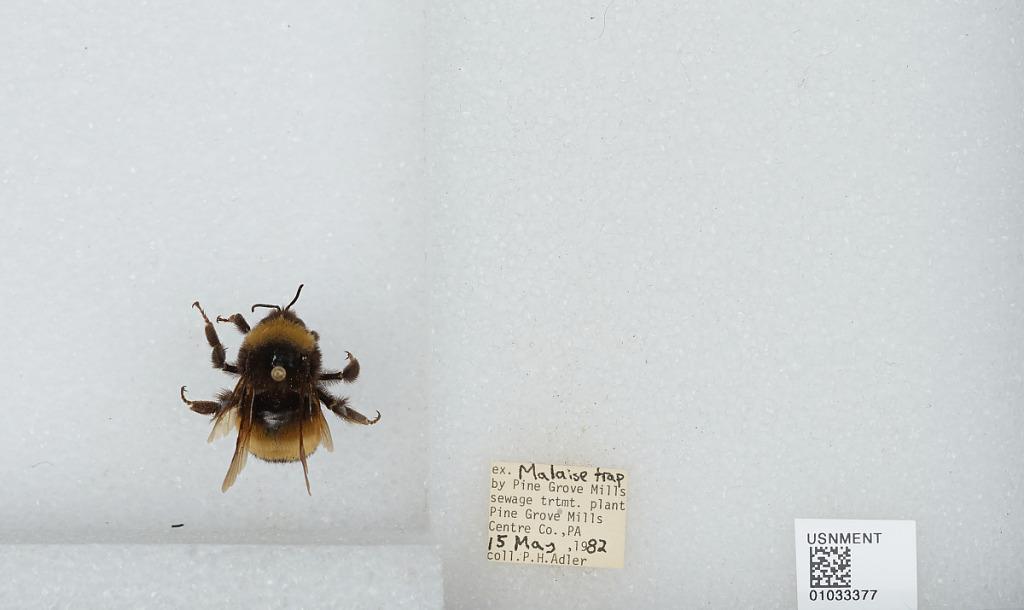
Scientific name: Bombus (Bombus) terricola Kirby
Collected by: P. Adler
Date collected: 1982-5-15
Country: United States
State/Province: Pennsylvania
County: Centre
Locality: Pine Grove Mills sewage treatment plant
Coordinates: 40.7353, -77.8842